Konstanty Kalinowski Scholarship Program

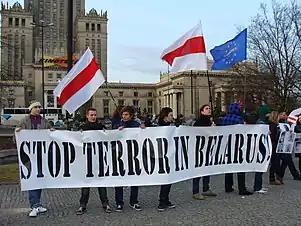
Scholarship recipients take part in a picket to mark the Day of Solidarity with Belarus, Warsaw, 16 March 2011

The Konstanty Kalinowski Scholarship Program of the Republic of Poland under the Patronage of the Prime Minister of the Republic of Poland is a Polish state aid program for Belarusian youth established in March 2006. Initially intended for students expelled from Belarusian universities for political reasons, over time it also included individuals who cannot study in Belarus due to their political views and involvement in defending democracy and human rights. It is the largest program of its kind in Europe. It is substantively coordinated by the in University of Warsaw, in cooperation with the Ministry of Foreign Affairs and the Ministry of Science and Higher Education. The director and coordinator of the program, overseeing the office's work and the work of the committees qualifying candidates for studies, is the director of the Centre for East European Studies in University of Warsaw, . The program is funded from the state budget – in 2008, the Polish Ministry of Foreign Affairs allocated 1.2 million euros for its continuation.